Maria Pourchet

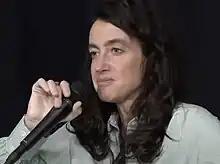
Maria Pourchet

Maria Pourchet (born 5 March 1980) is a French novelist. Her novels have been published by Éditions Gallimard in the Collection Blanche. Pourchet was born in Épinal.